Ottonian Renaissance

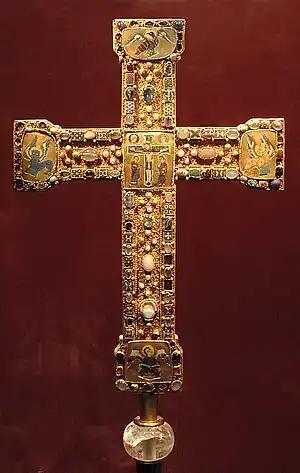
Enamel processional cross ("Senkschmelzen-Kreuz"), former Essen Abbey, about 1000

The Ottonian Renaissance was a renaissance of Byzantine and Late Antique art in Central and Southern Europe that accompanied the reigns of the first three Holy Roman Emperors of the Ottonian (or Saxon) dynasty: Otto I (936–973), Otto II (973–983), and Otto III (983–1002), and which in large part depended upon their patronage. The leading figures in this movement were Pope Sylvester II and Abbo of Fleury. Renewed contact between the Ottonian court and Byzantine Constantinople spurred the hybridisation of Eastern-Byzantine and Western-Latin cultures, particularly in arts, architecture and metalwork, while the Ottonians revitalised the cathedral school network which promoted learning based on the seven liberal arts. Ottonian intellectual activity was largely a continuation of Carolingian works, but circulated mainly in the cathedral schools and the courts of bishops (such as Liège, Cologne and Magdeburg), rather than the royal court.